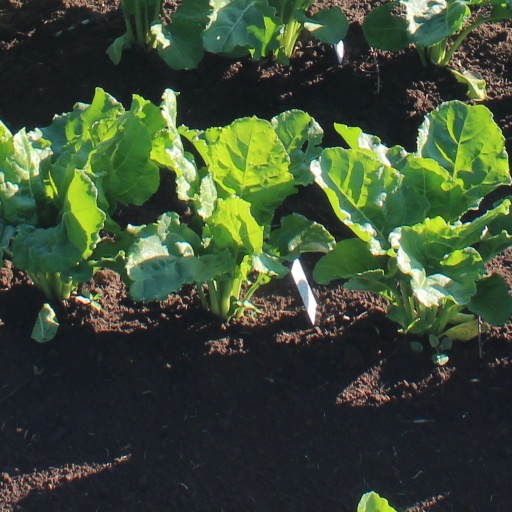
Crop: sugar beet